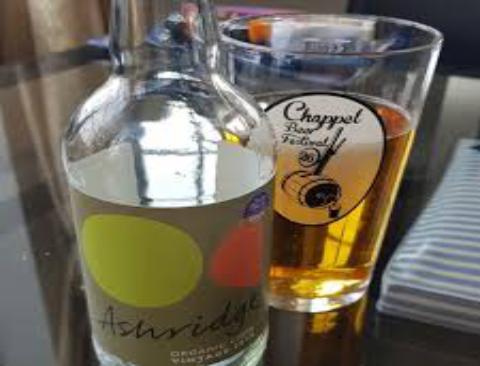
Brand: Ashridge Cider
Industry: Food